Siobhan Campbell

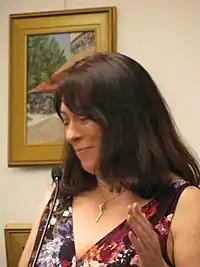
Siobhan Campbell

Siobhan Campbell, born in Dublin in 1962, is an Irish poet and critic. She is the author of six poetry collections. Campbell has developed creative writing workshops for military veterans as well as story-gathering protocols for work with refugees. Her recent research into creative writing as social practice has led her to work with patients in palliative care. Educated at University College Dublin and at Lancaster University, Campbell also pursued post-graduate study at NYU and the New School, New York City. Campbell is on faculty at The Open University, Dept. of English.